Labor unions in the United States

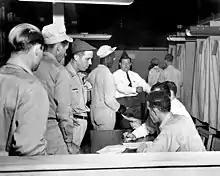
Labor union voting by federal workers at the Oak Ridge National Laboratory (1948)

After 1960 public sector unions grew rapidly and secured good wages and high pensions for their members. While manufacturing and farming steadily declined, state- and local-government employment quadrupled from 4 million workers in 1950 to 12 million in 1976 and 16.6 million in 2009. Adding in the 3.7 million federal civilian employees, in 2010 8.4 million government workers were represented by unions, including 31% of federal workers, 35% of state workers and 46% of local workers.